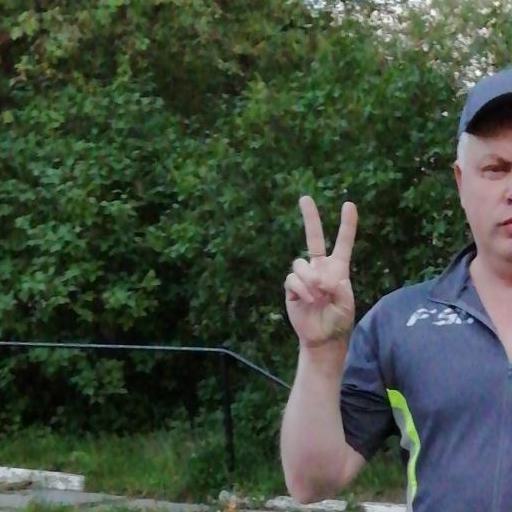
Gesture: peace